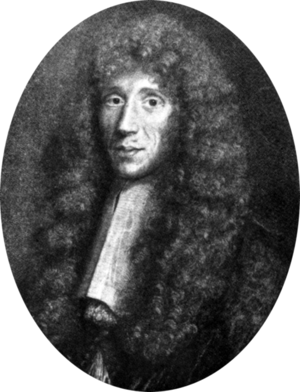
Les suisses Jacques et Jean Bernoulli développent leur calcul des variations.
L’herpétologie, ou erpétologie, est la branche de l'histoire naturelle qui traite des amphibiens et des reptiles. Elle aborde leur classification, leur écologie, leur comportement, leur physiologie, leur anatomie ainsi que les espèces fossiles.